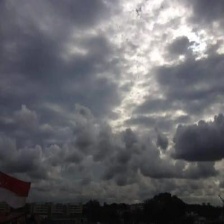
Cloud type: Nimbostratus